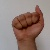
The image shows a hand gesture representing the letter 'A' in Indian Sign Language.